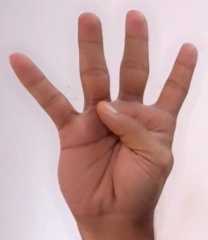
ASL sign: 4